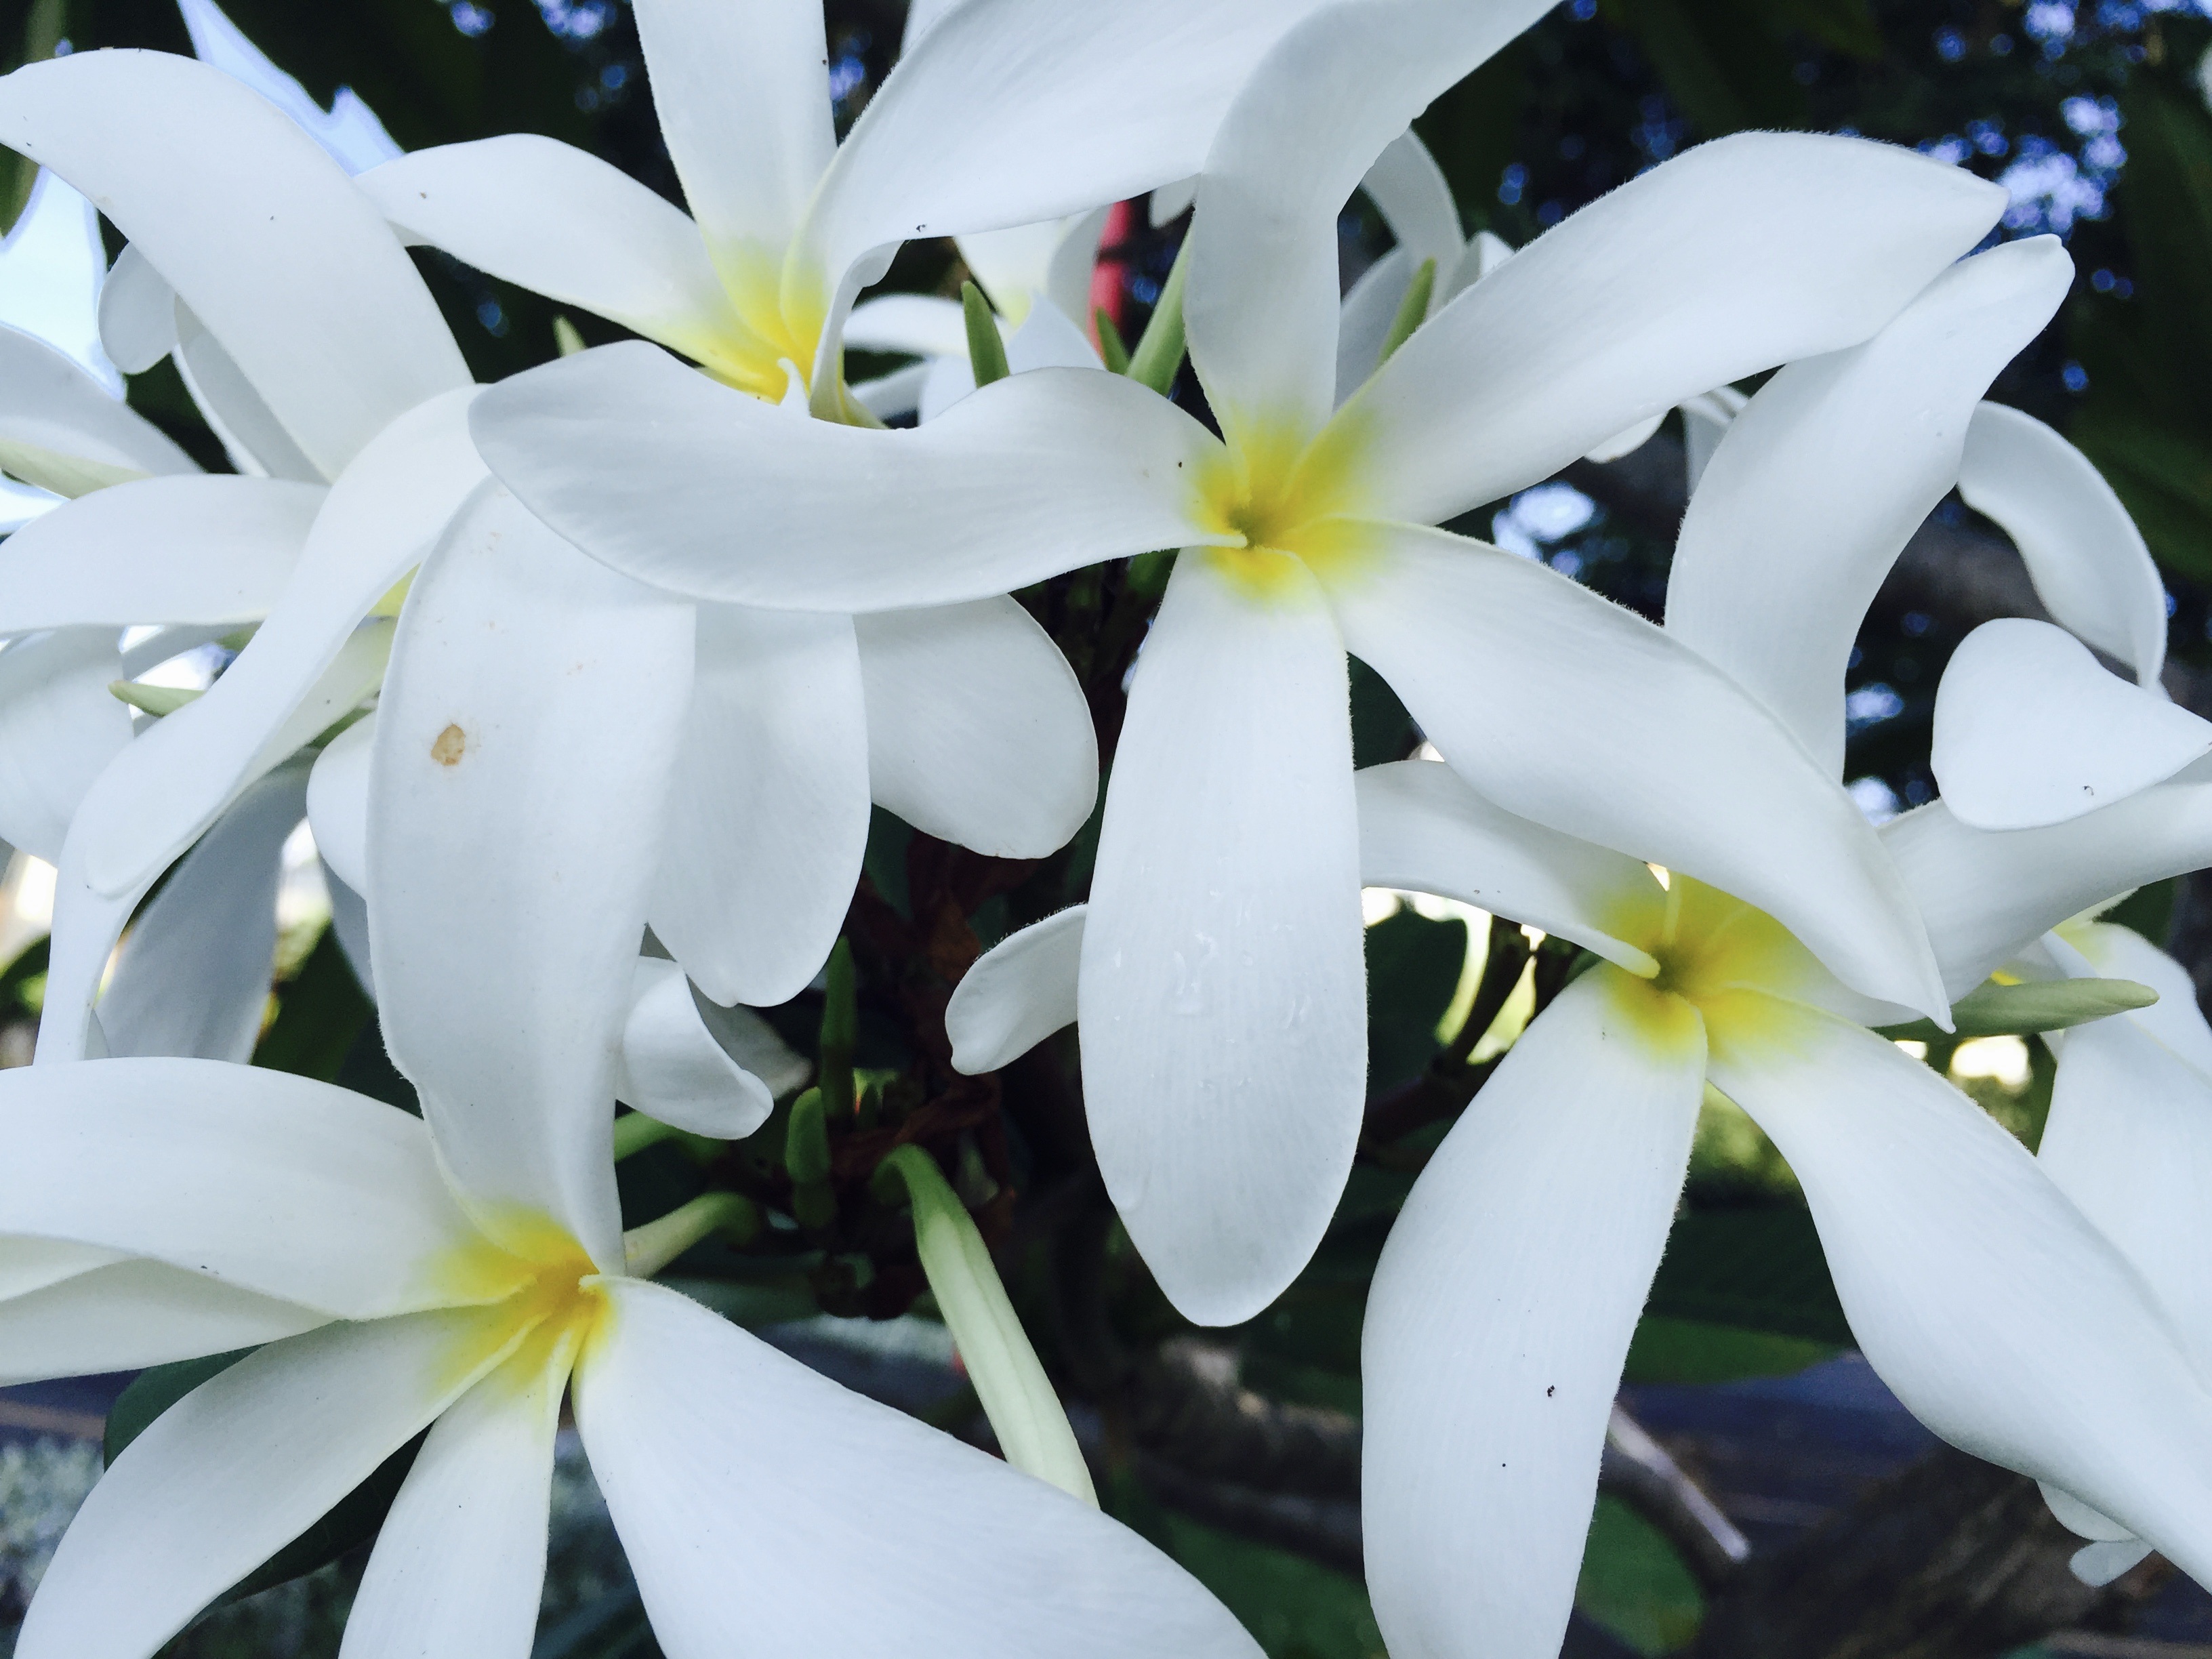
blossom, plant, white, flower, petal, botany, flora, flowers, beautiful, delicate, lily, macro photography, jasmine, flowering plant, land plant